Fairmount Line

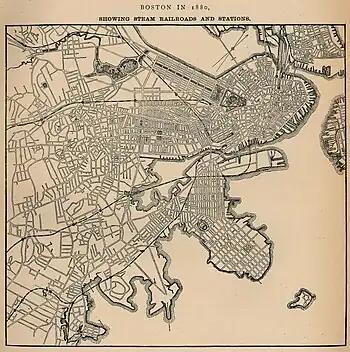
Map showing the original South Boston routing

The line was built as an entrance to Boston for the Norfolk County Railroad and its successors, which originally had to rely on a connection via the Boston and Providence Railroad (B&P) from Dedham. The new line, built in 1855, split from the old one at Islington and ran northeast, crossing the Boston and Providence Railroad at Readville. It continued on through Hyde Park and Dorchester before crossing the Old Colony Railroad at South Bay Junction. The line continued into South Boston and made a sweeping curve along a trestle west to downtown Boston and a terminal at Dewey Square.